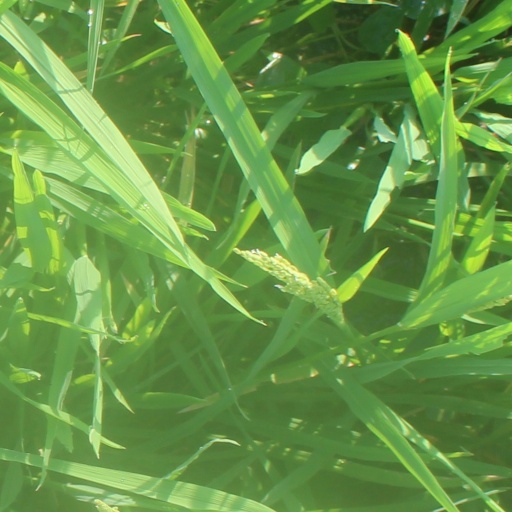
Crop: rice